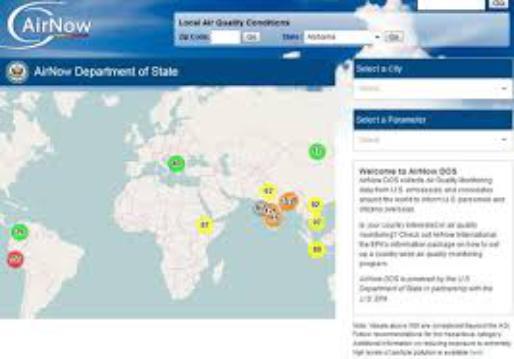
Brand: AirNow
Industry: Others